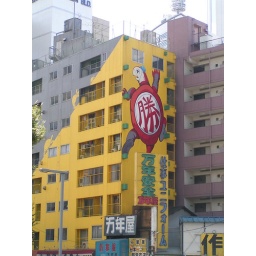
Cool turtle building near Shinjuku